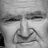
Emotion: neutral